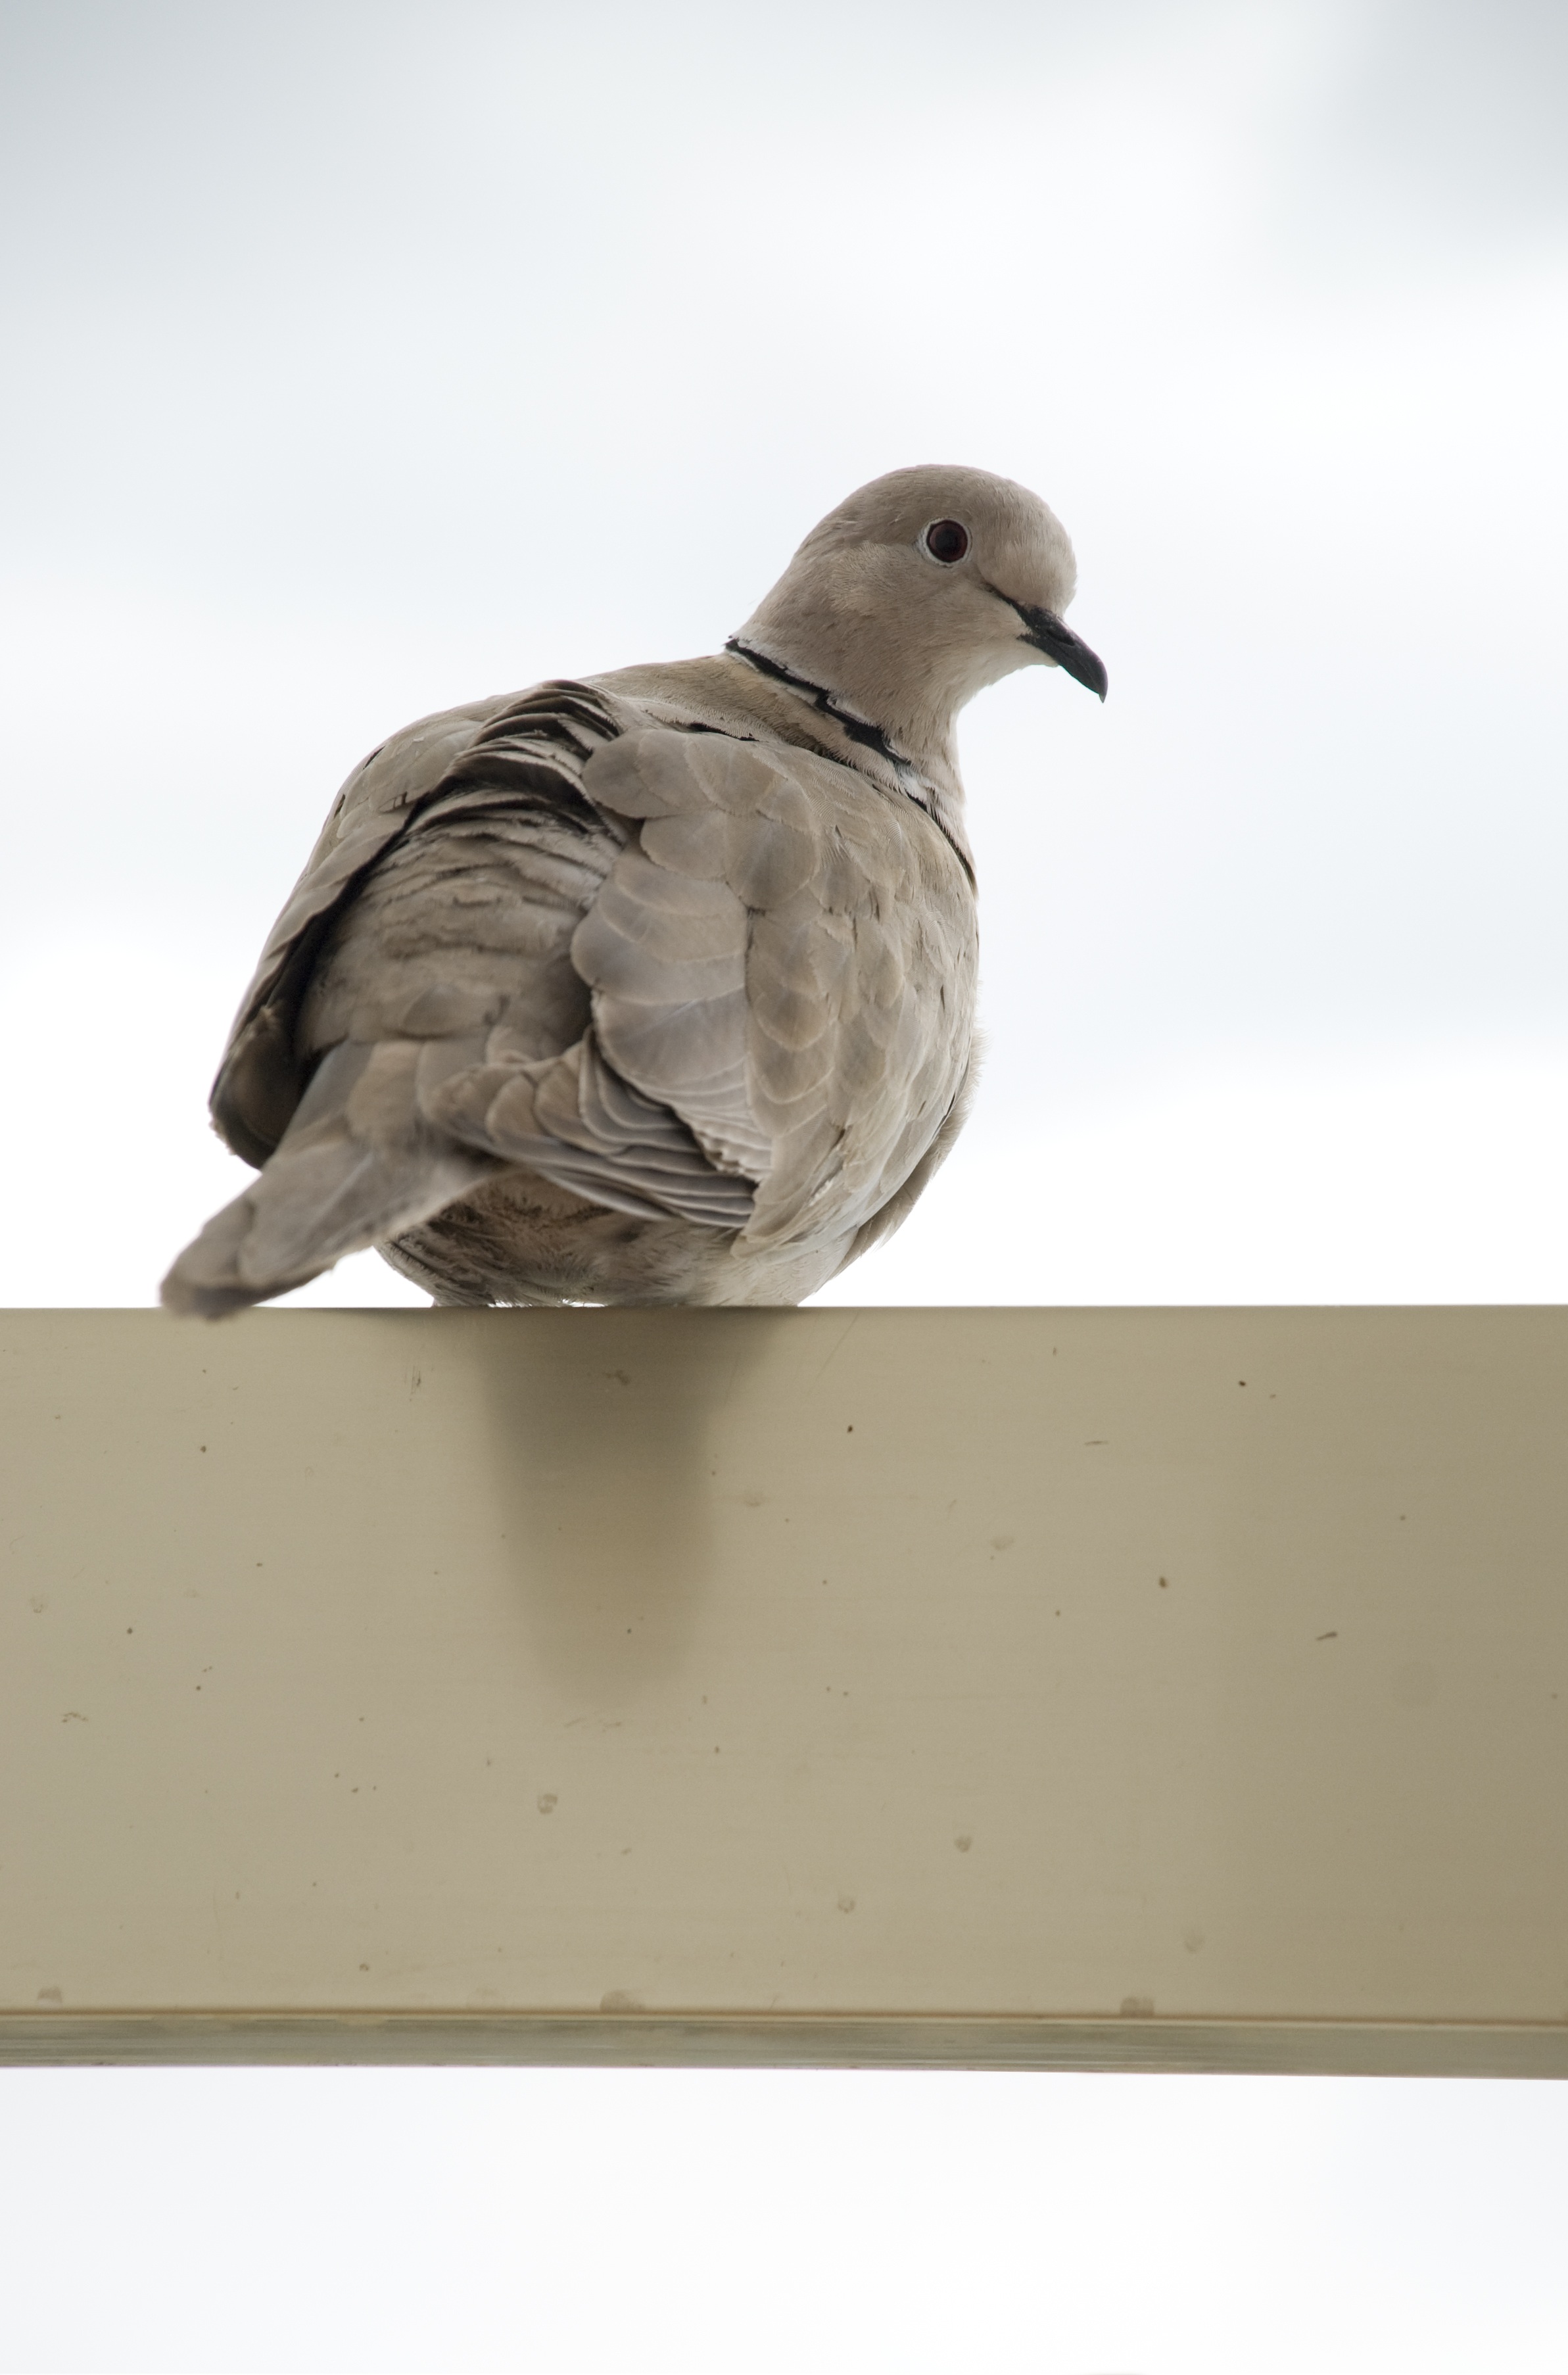
bird, wing, balcony, portrait, beak, fauna, look, vertebrate, ave, turtledove, landed, pigeons and doves, stock dove